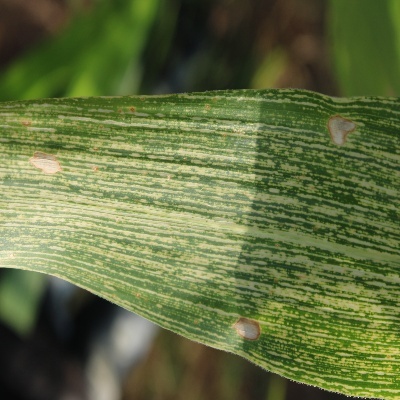
Label: Corn_(Maize)___Maize_Streak_Virus